Charles Wilson Killam

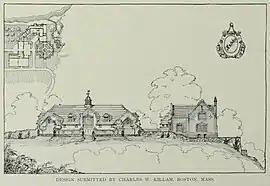
Killam's farmhouse sketch for a competition in "The Brickbuilder" magazine (1900).

On several occasions between 1932 and 1935, Killam was contracted to advise and perform extensive restoration and structural strengthening work at George Washington's Mount Vernon estate in Virginia. In correspondence with the Mount Vernon Ladies' Association, which considered him a "renowned structural expert," Killam noted that "too much emphasis has been placed upon keeping the externals looking like a prosperous modern estate and too little care and money have been spent in thorough repairs and strengthening." Killam expressed his devotion to the preservation and restoration of the estate through his exchanges with the estate's resident superintendent Harrison Howell Dodge: